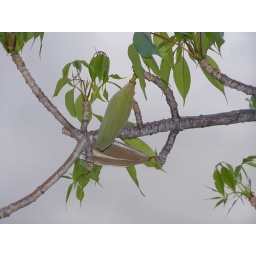
seed pod of a red silk cotton tree in Ala Moana Park also known as a kapok.